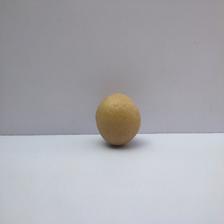
Size: Small